Thomas Satterwhite Noble

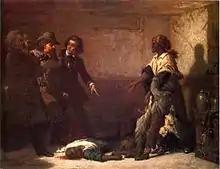
"Margaret Garner/The Modern Medea"

Noble was born in Lexington, Kentucky, and raised on a plantation where hemp and cotton were grown. He showed an interest and propensity for art at an early age. He first studied painting with Samuel Woodson Price in Louisville, Kentucky, in 1852 and then continued his studies with Price, Oliver Frazier and George P.A. Healey at Transylvania University in Lexington. In 1853 he moved to New York City before moving to Paris to study with Thomas Couture from 1856 to 1859.